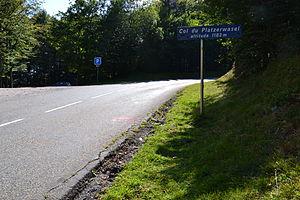
Sommet du col du Platzerwasel.
Le col du Platzerwasel est un col des Vosges, situé dans le Haut-Rhin, en France, à 1 183 mètres d'altitude.